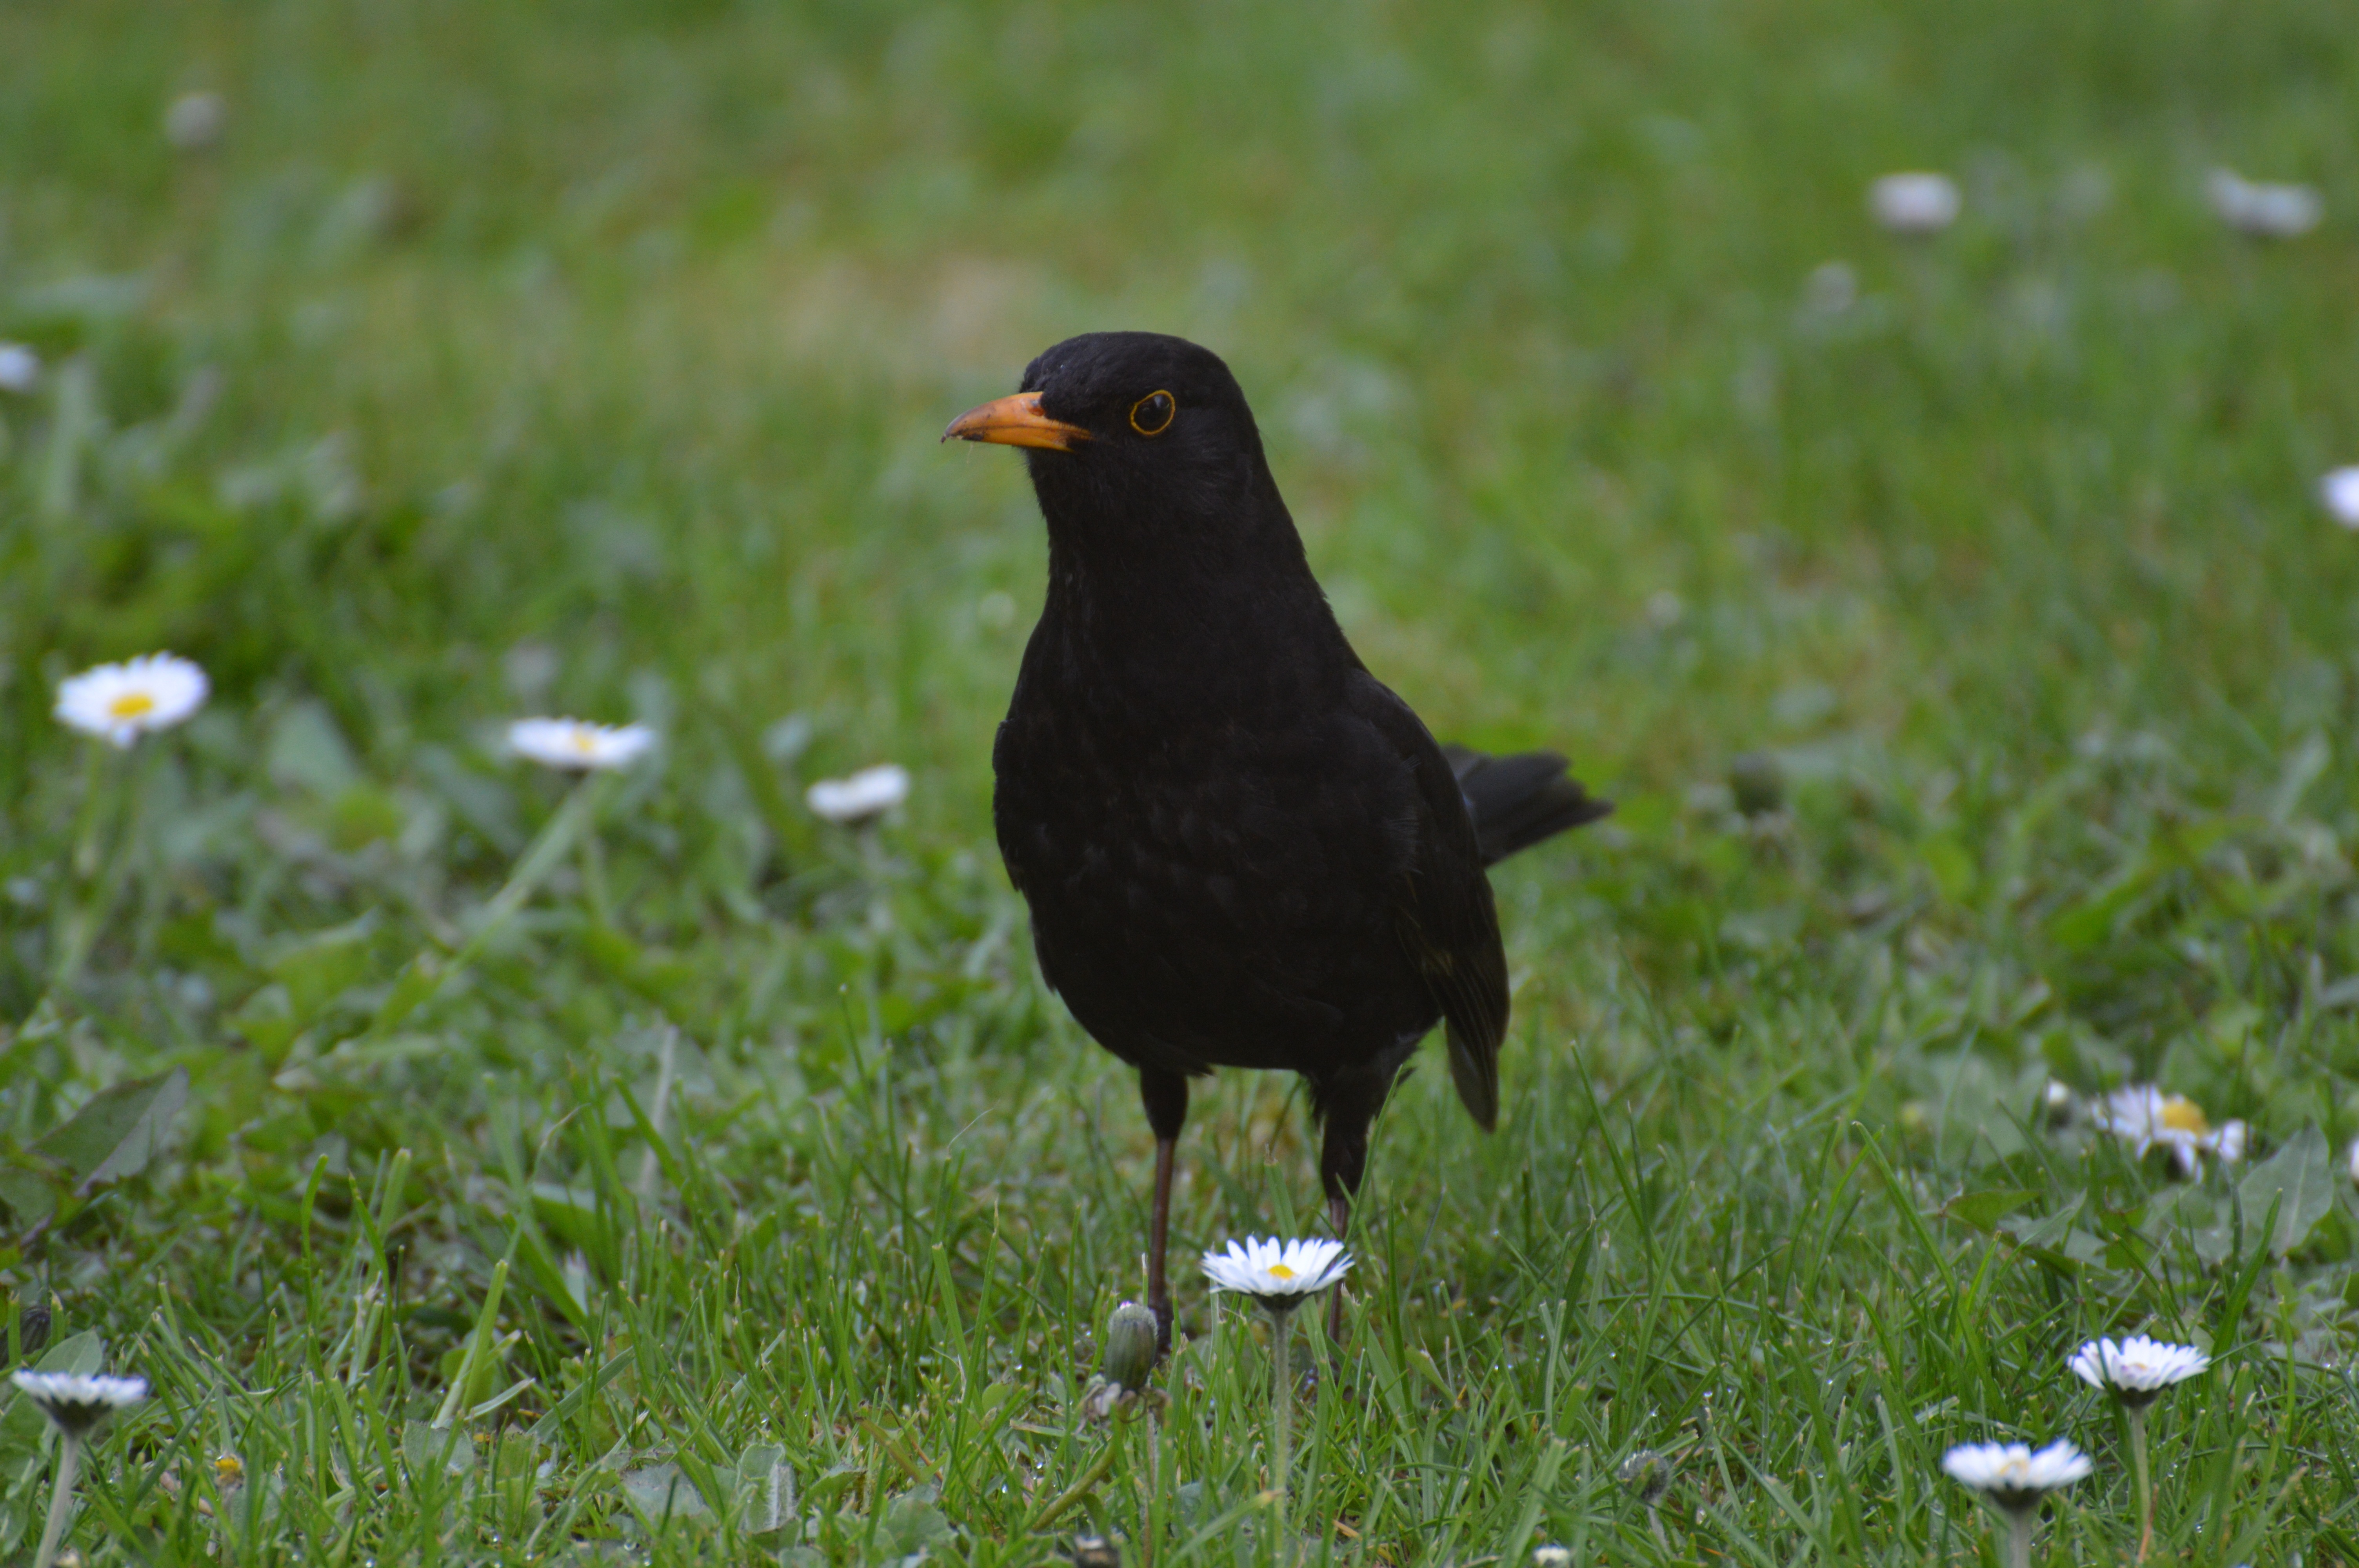
nature, bird, wing, animal, fly, wildlife, beak, feather, fauna, vertebrate, blackbird, perching bird